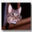
Label: cat